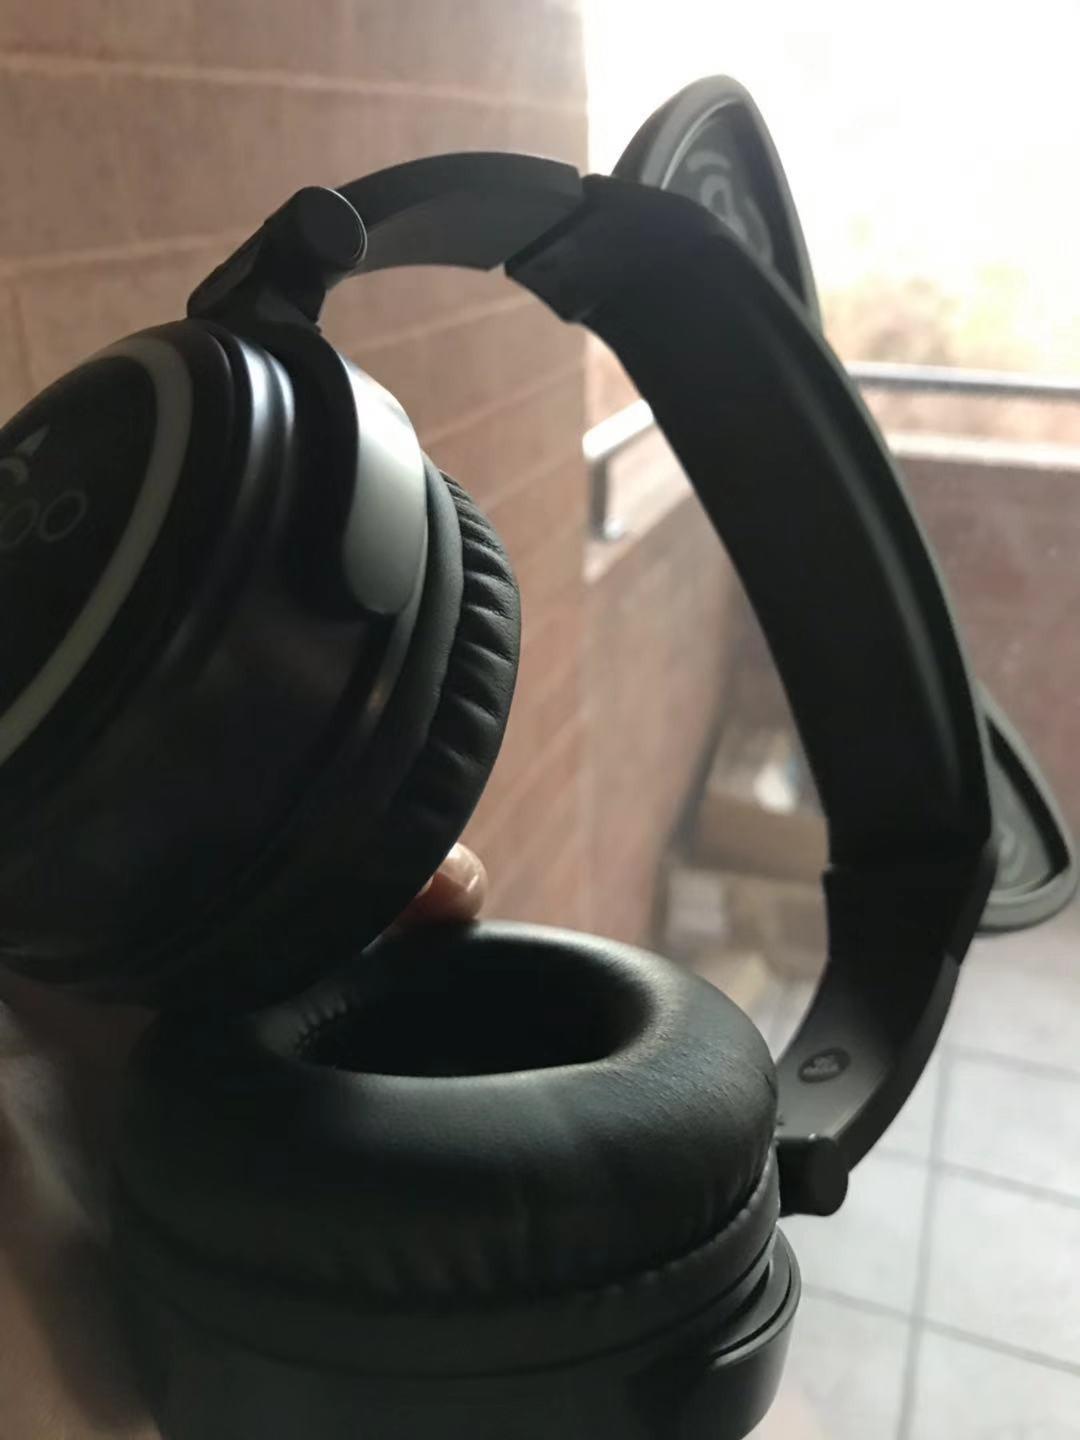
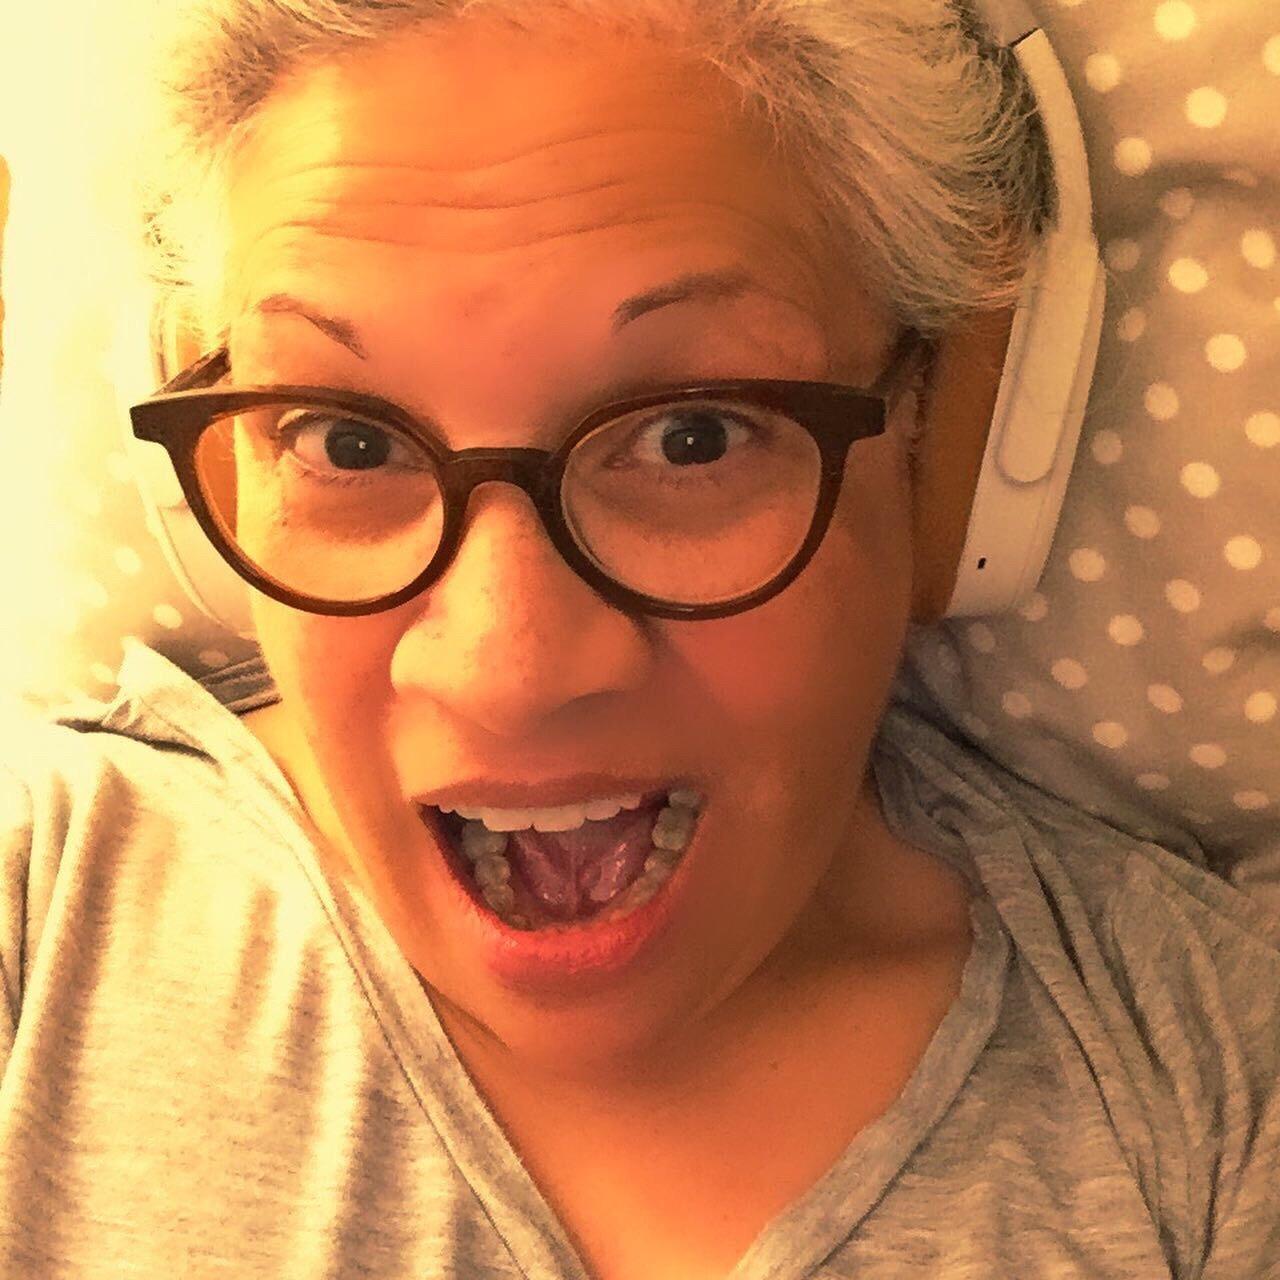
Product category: headphones
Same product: no